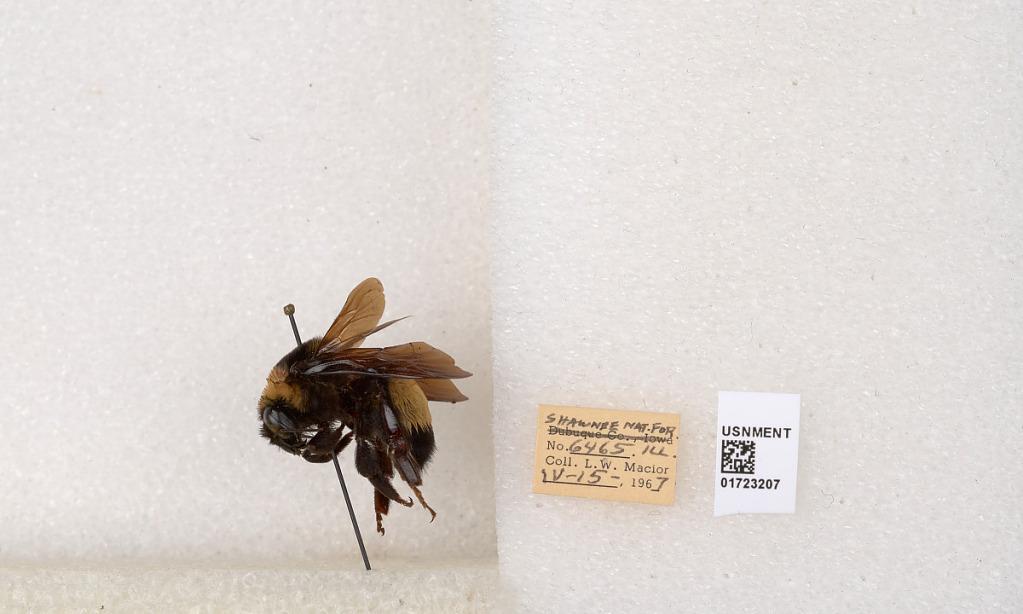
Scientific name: Bombus (Bombus) nevadensis auricormus
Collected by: L. Macior
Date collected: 1967-4-15
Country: United States
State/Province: Illinois
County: Johnson
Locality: Shawnee National Forest
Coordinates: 37.5114, -88.8011